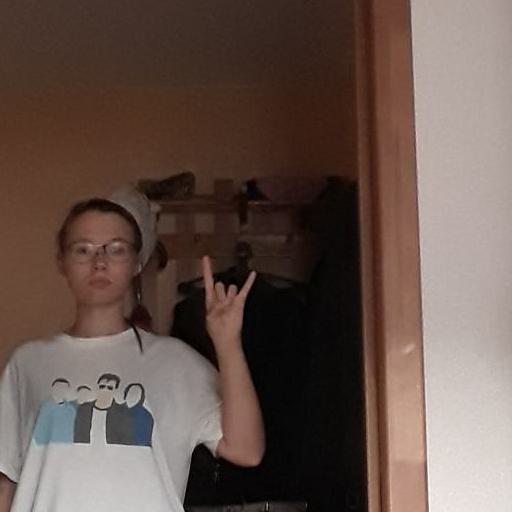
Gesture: rock